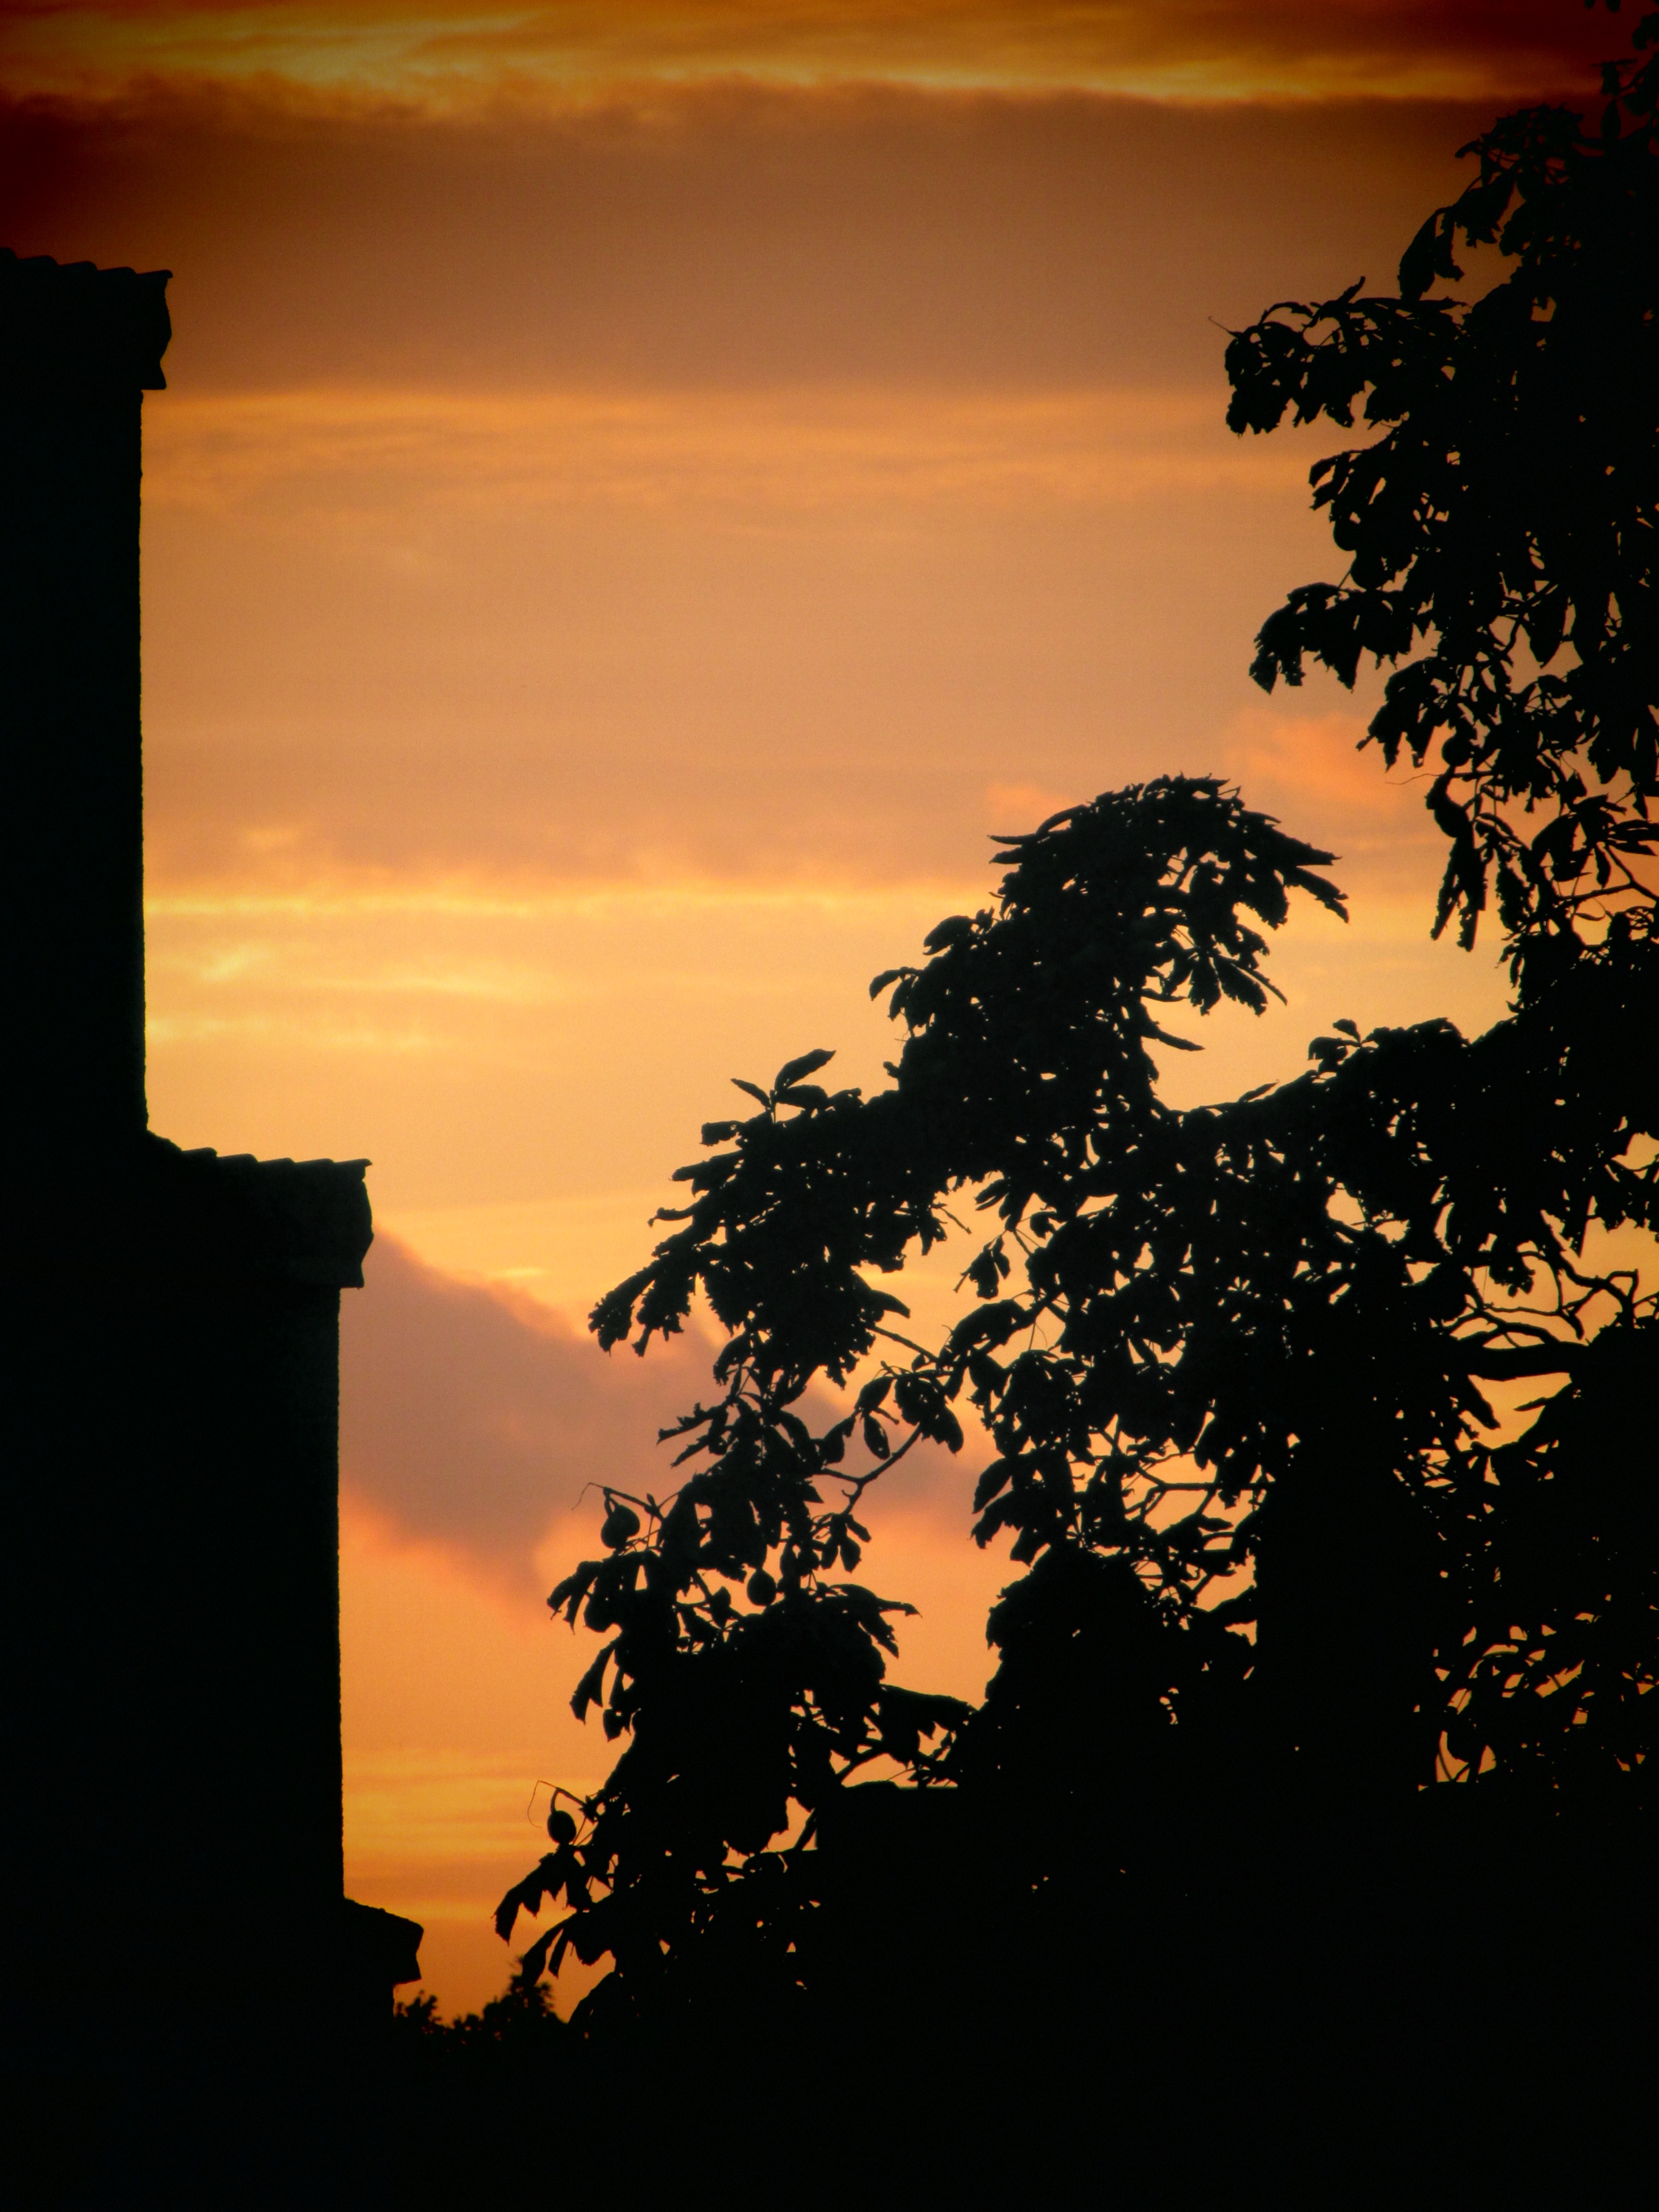
tree, nature, silhouette, cloud, sky, sun, sunrise, sunset, sunlight, morning, dawn, atmosphere, dusk, evening, orange, reflection, shadow, yellow, trees, beautiful, mood, abendstimmung, afterglow, evening sky, shadow play